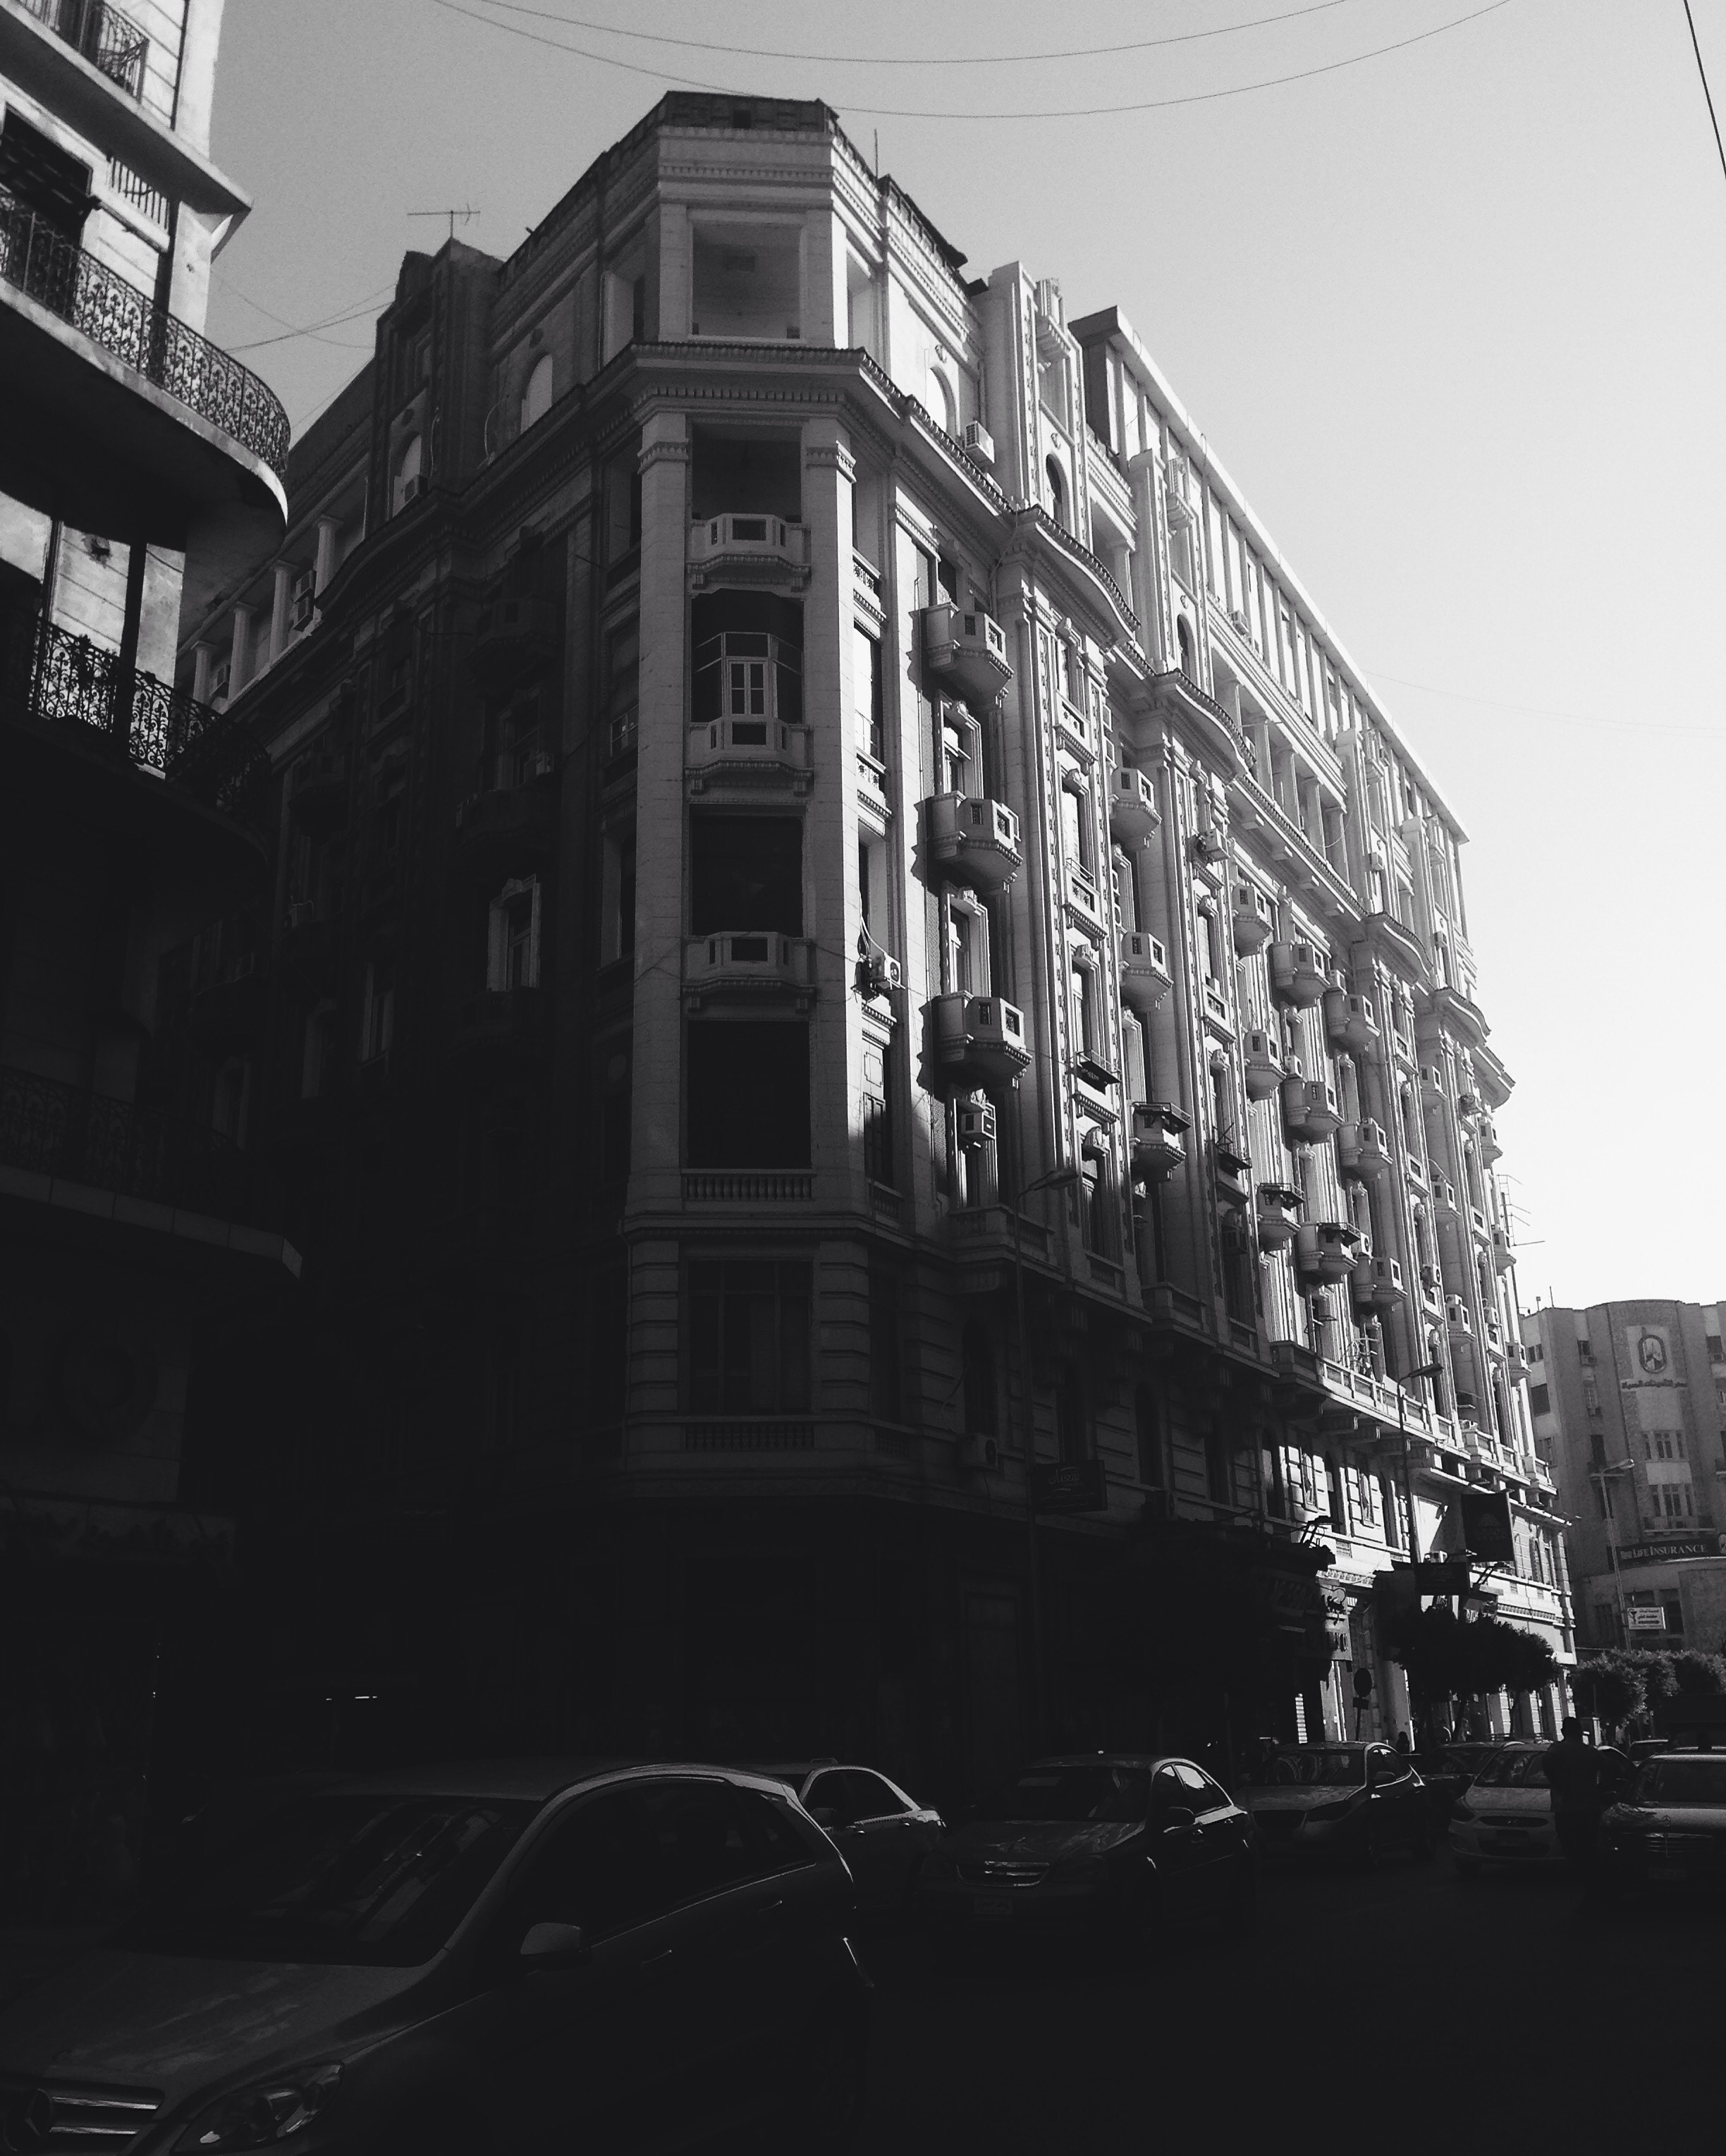
black and white, architecture, road, white, street, photography, cityscape, darkness, black, monochrome, infrastructure, photograph, shape, metropolis, urban area, monochrome photography